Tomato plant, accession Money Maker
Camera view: vertical (180 deg); turntable rotation: 330 degrees
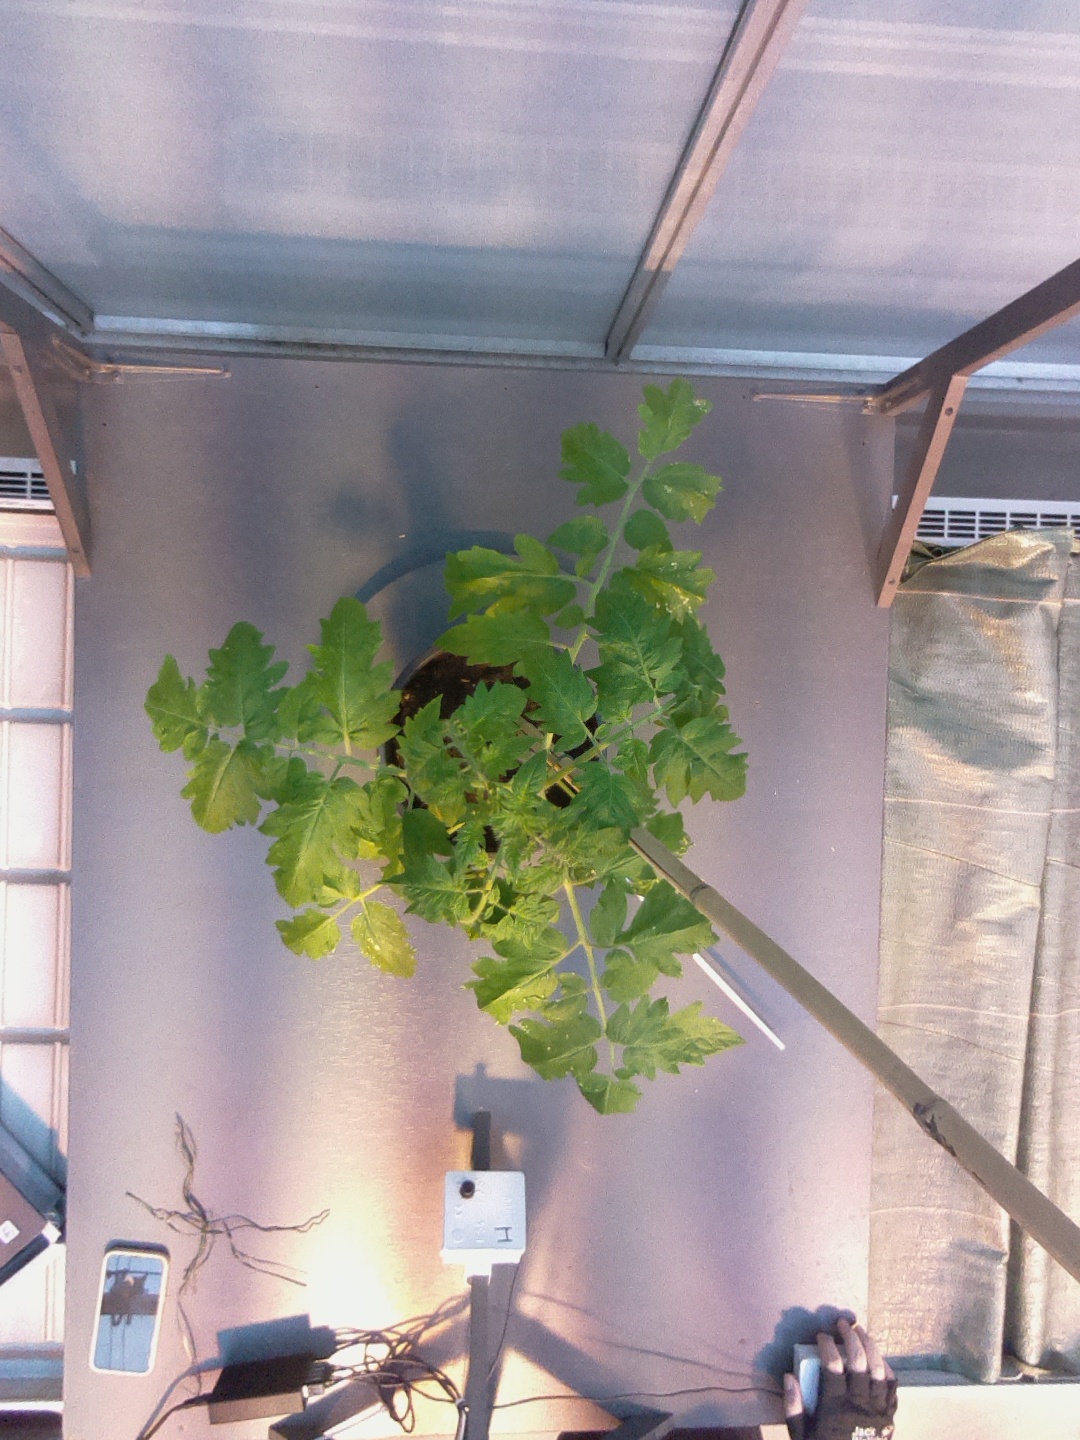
BBCH growth stage 20: First Side shoot start formed